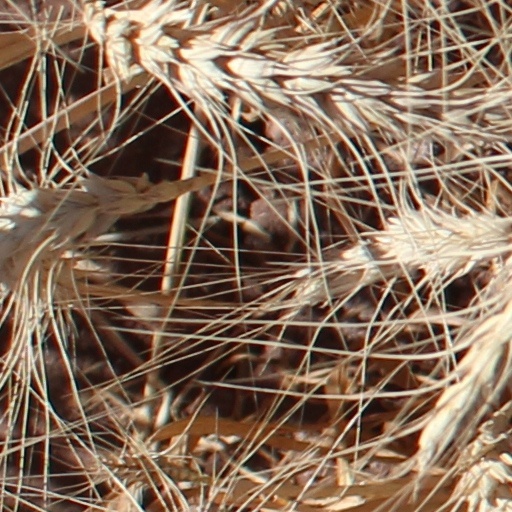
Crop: wheat